Johannes Christianus Roedig

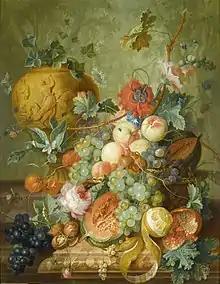
Fruit and flower still life

Johannes Christianus Roedig (1750 – 1802), was an 18th-century painter from the Dutch Republic.